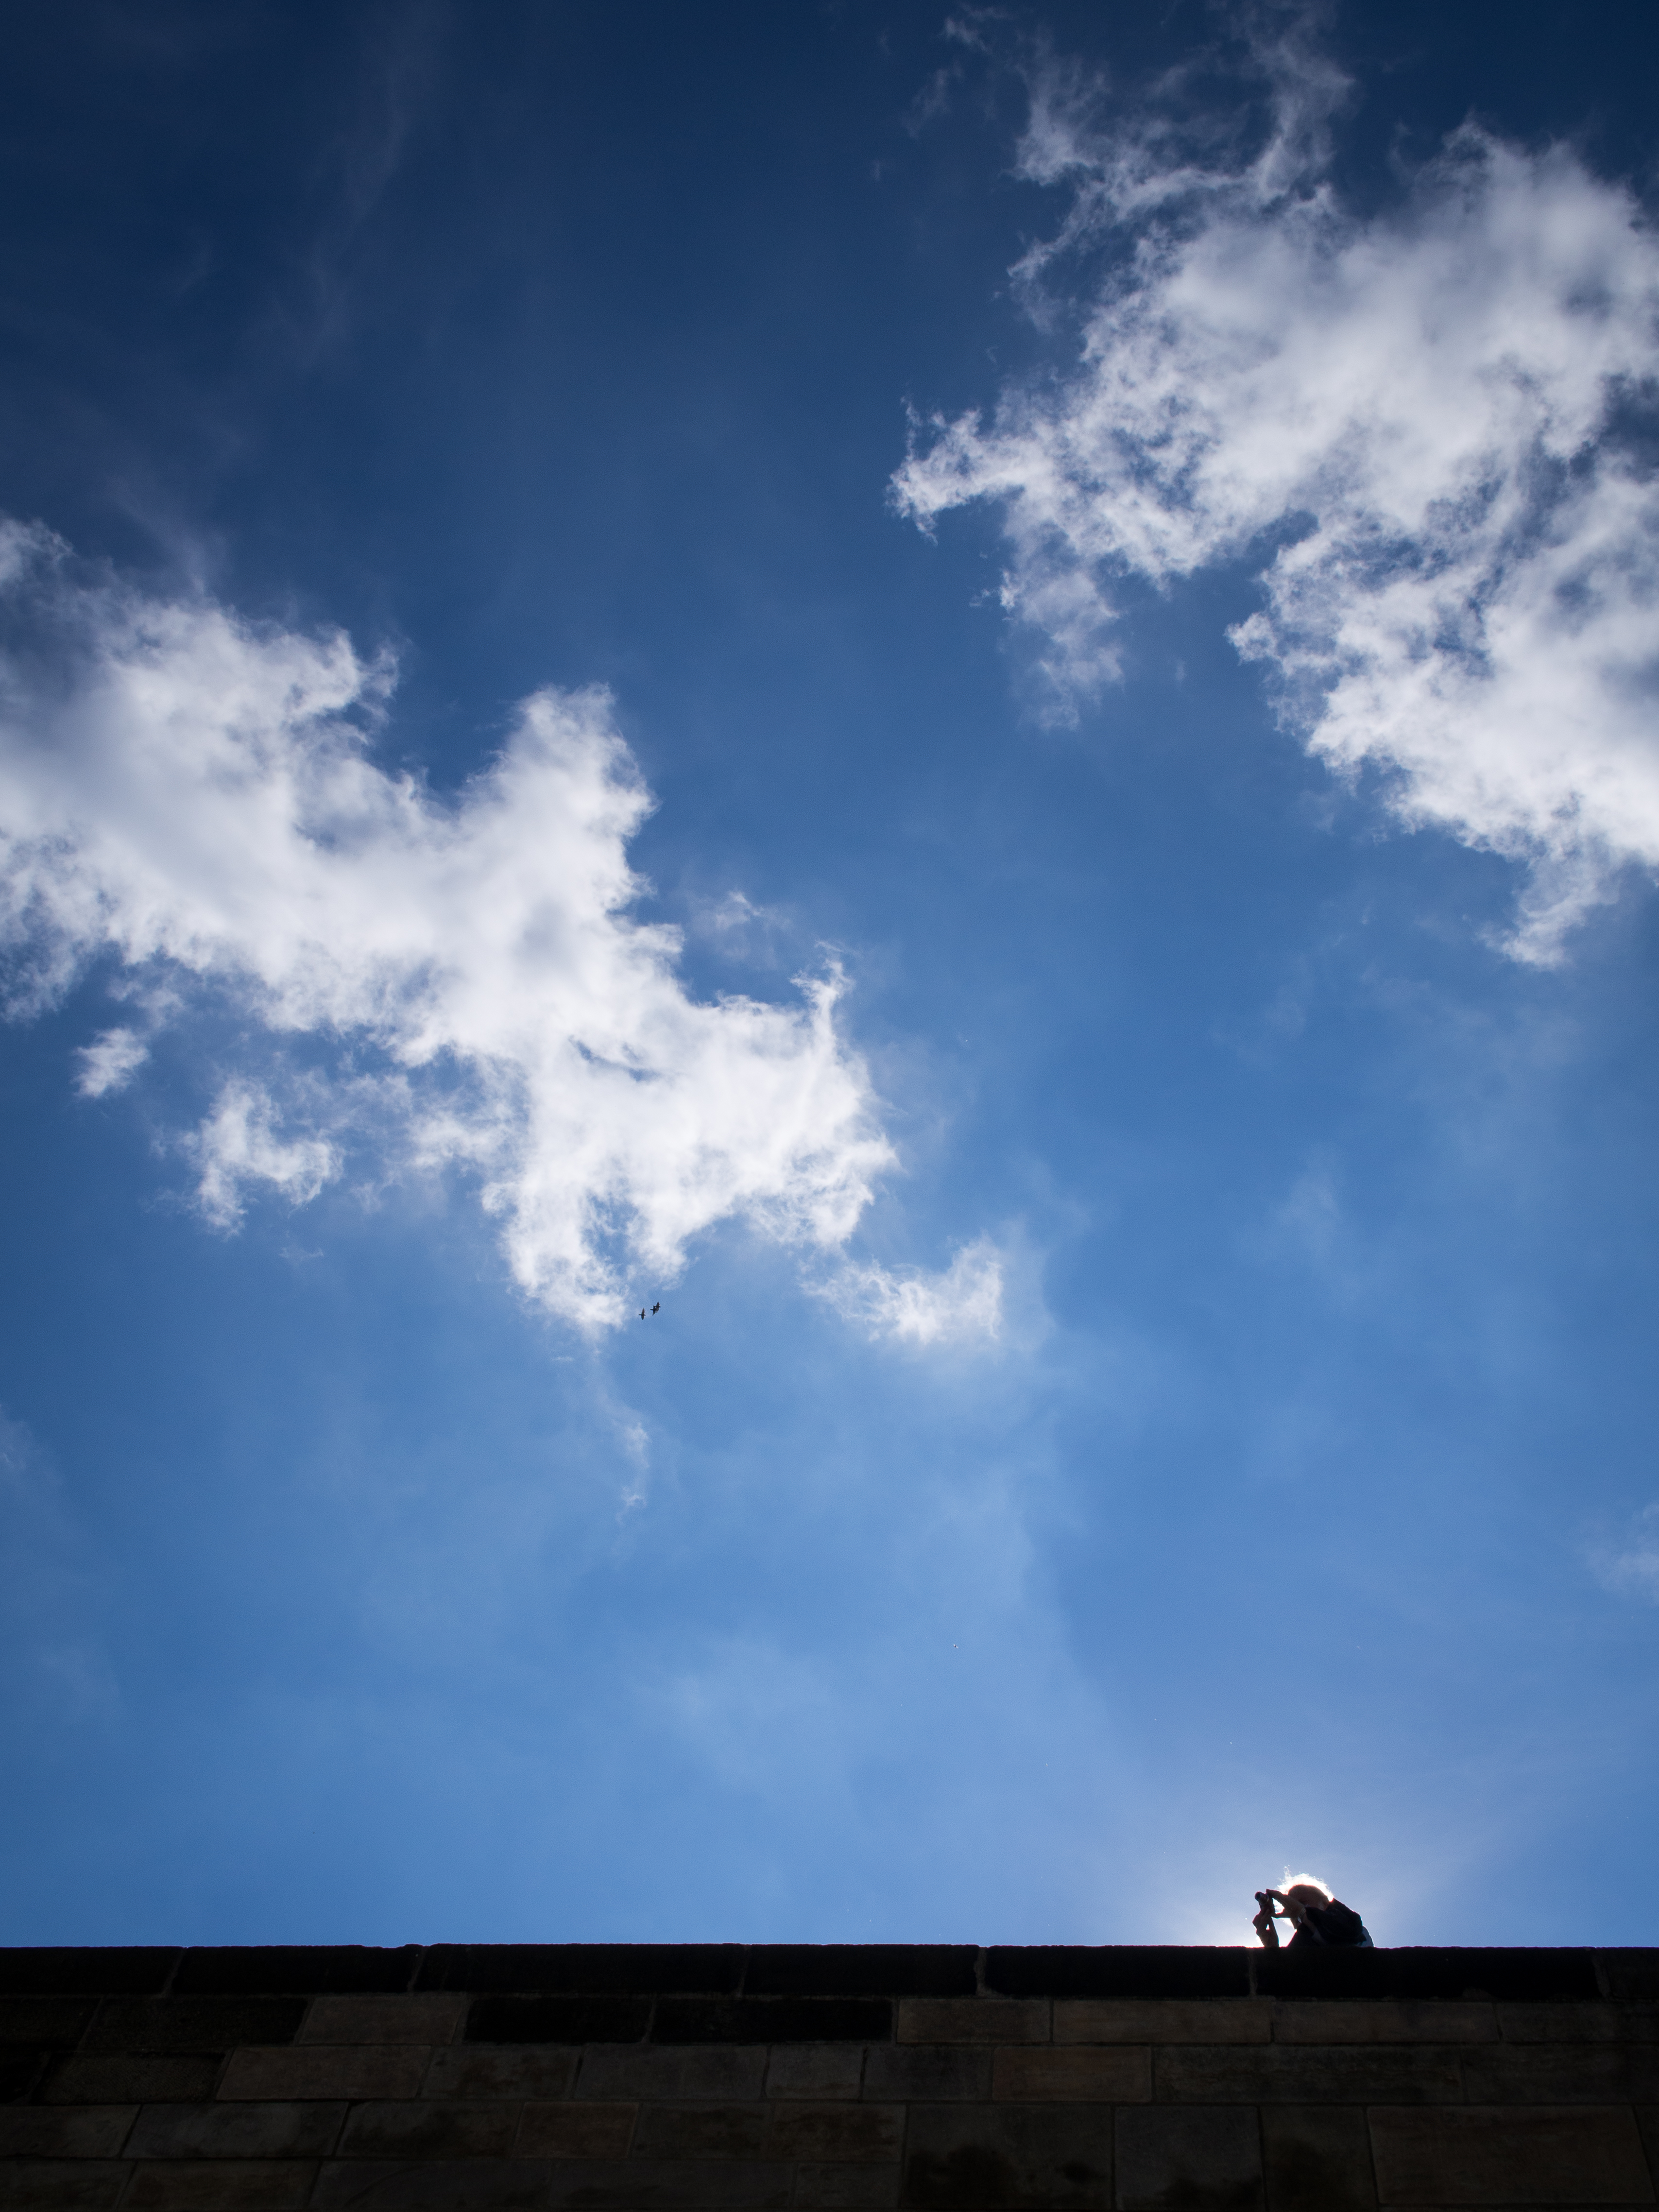
horizon, light, cloud, sky, sunset, white, street, photography, sunlight, morning, dawn, atmosphere, ebook, dusk, daytime, evening, reflection, training, cumulus, darkness, blue, black, streetphotography, flickr, thomas, video, olympus, omd, fuji, leica, monochrom, leuthard, hcb, thomasleuthard, meteorological phenomenon, atmosphere of earth